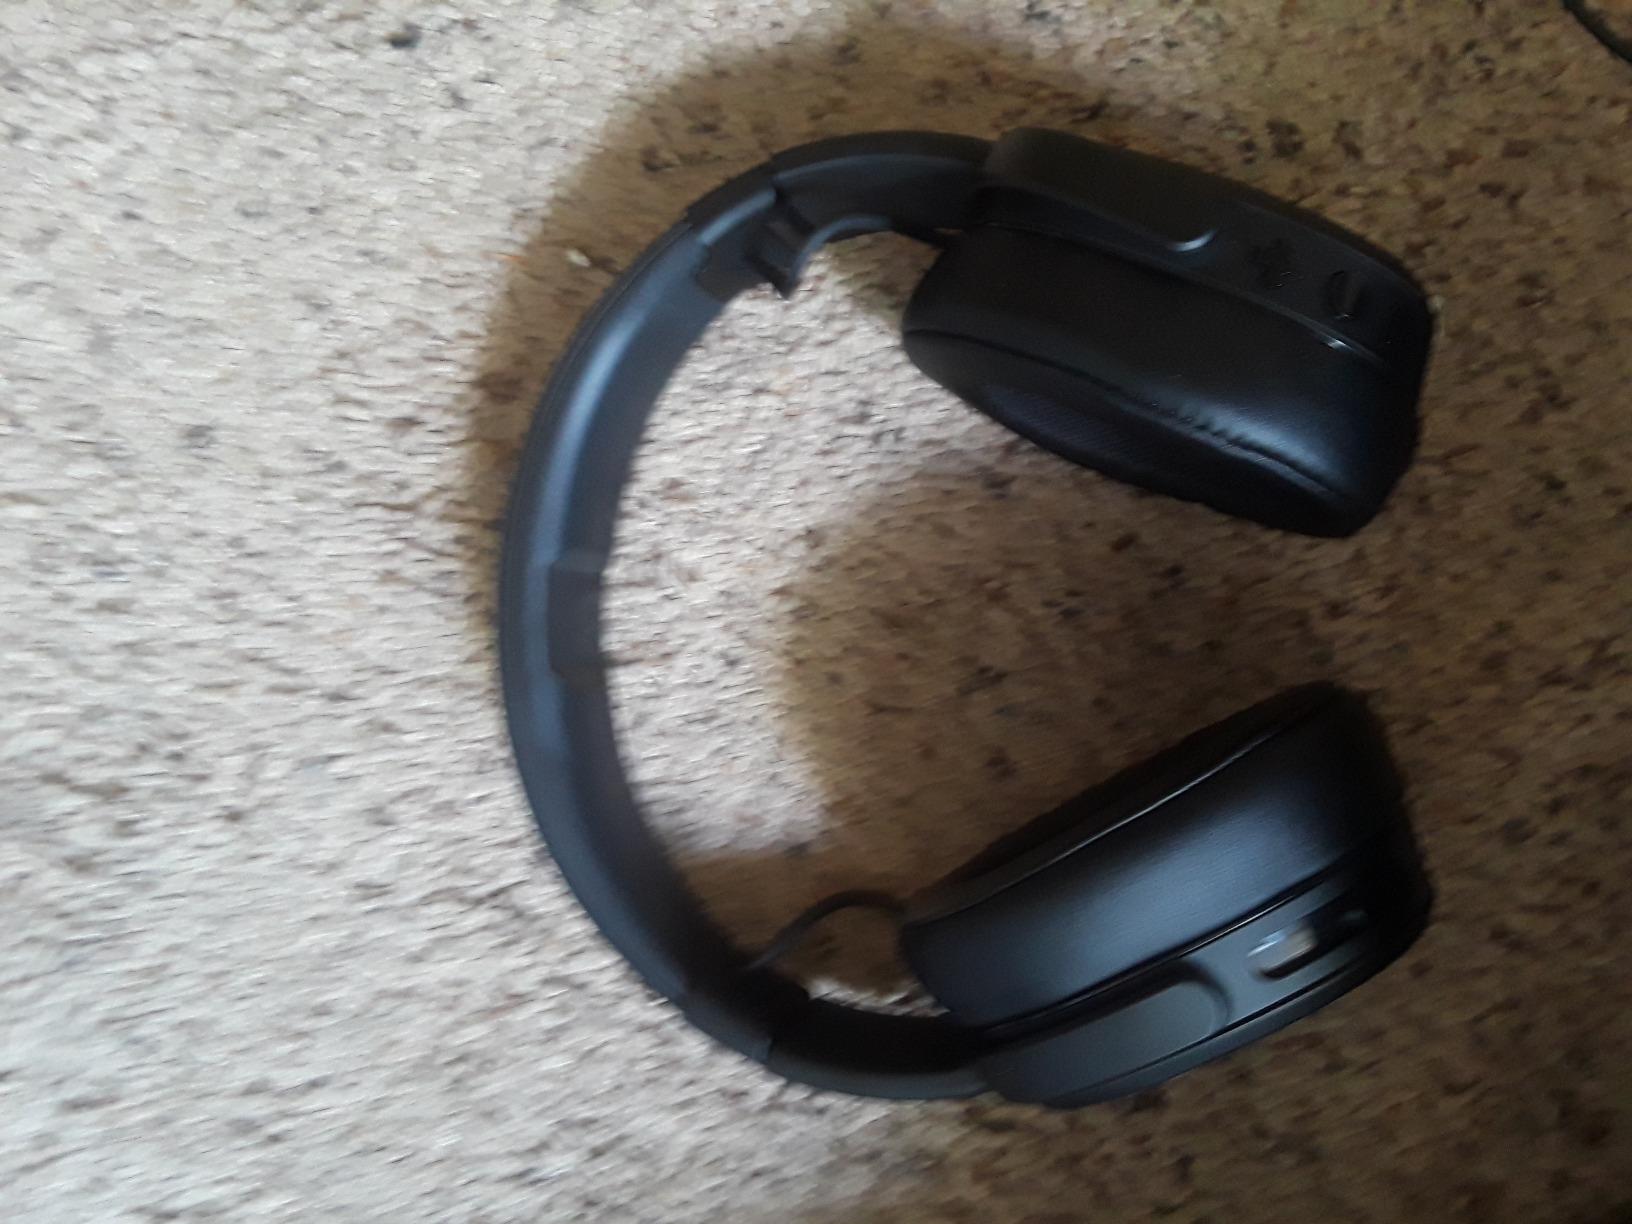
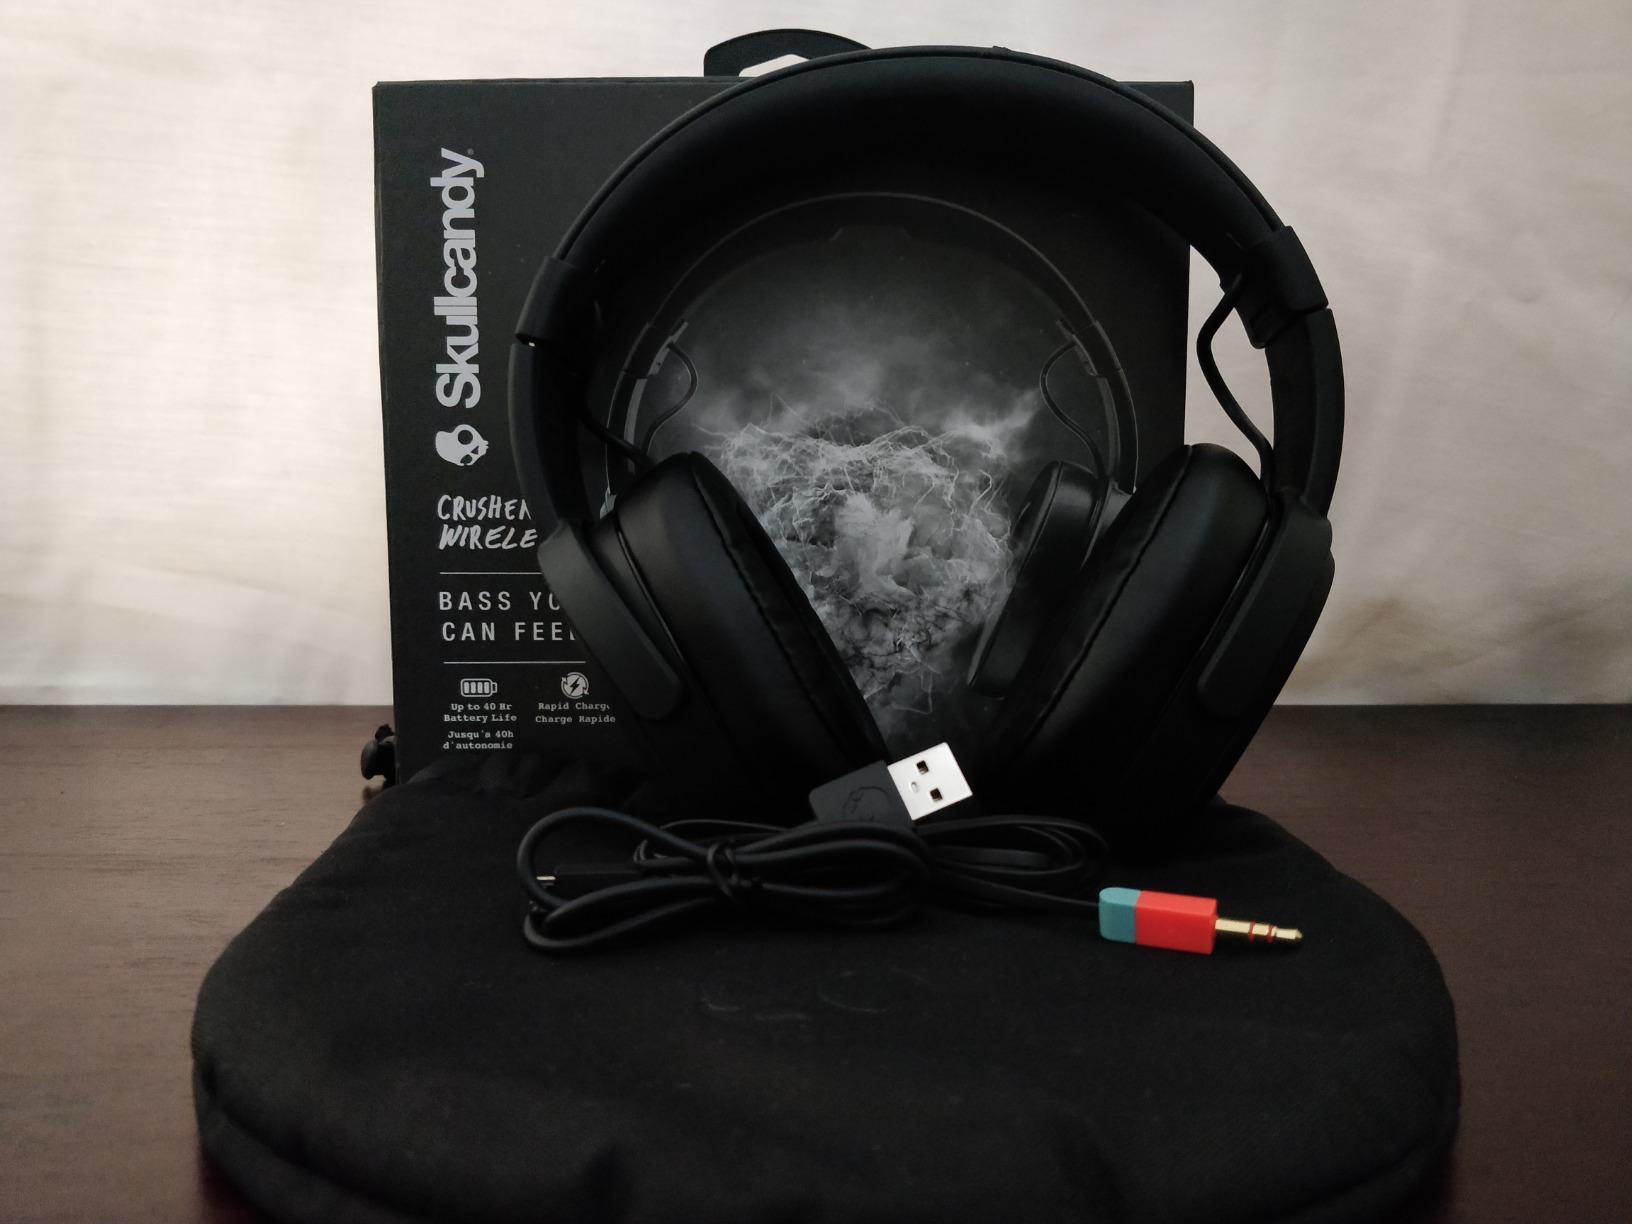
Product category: headphones
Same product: yes